Silverstone Circuit

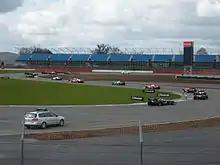
Formation lap around "Brooklands" corner at the 2010 Superleague Formula round

The opening round of the 2013 World Endurance Championship saw Audi Sport Team Joest dominating. The race soon developed into a pattern of two Audi R18 e-tron quattros followed by two Toyota TS030 Hybrids and backed up by two Rebellion Lola B12/60s. Audis had a better early stage of the race when the Toyota's tyres did not work well, and by the middle of the race they were securely leading the race by one lap. McNish was behind Tréluyer by more than 20 seconds with some 15 laps to go. But McNish (partnered by Kristensen and Loïc Duval), and motivated to win the RAC Tourist Trophy award for the race, closed the gap and overtook Tréluyer (supported by Lotterer and Fässler) two laps before the finish. The podium was completed the Toyota of Davidson/Sarrazin/Sébastien Buemi.